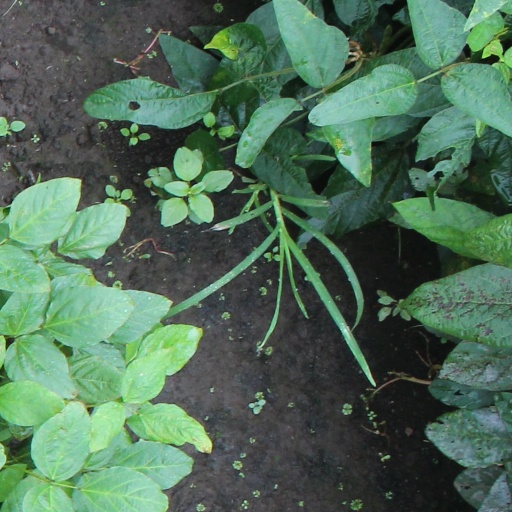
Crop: soybean